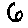
Label: 6